Gary Gereffi

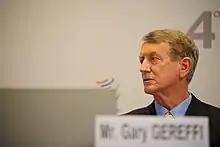
Gereffi at the WTO Fourth Global Review of Aid for Trade (2013)

Gary Allan Gereffi (born July 23, 1948 in Pittsburgh, Pennsylvania) is an American economic sociologist, policy activist, author, and academic. Gereffi is emeritus Professor of Sociology and Founding Director of the Global Value Chains Center at Duke University. He is one of the originators of the Global Value Chains (GVC) framework and he is known for his work on governance structures and upgrading strategies in GVCs, global commodity chain (GCCs), dependency theory, cross-regional development strategies in Latin America and East Asia, and the role of multinational corporations (MNCs) in development.